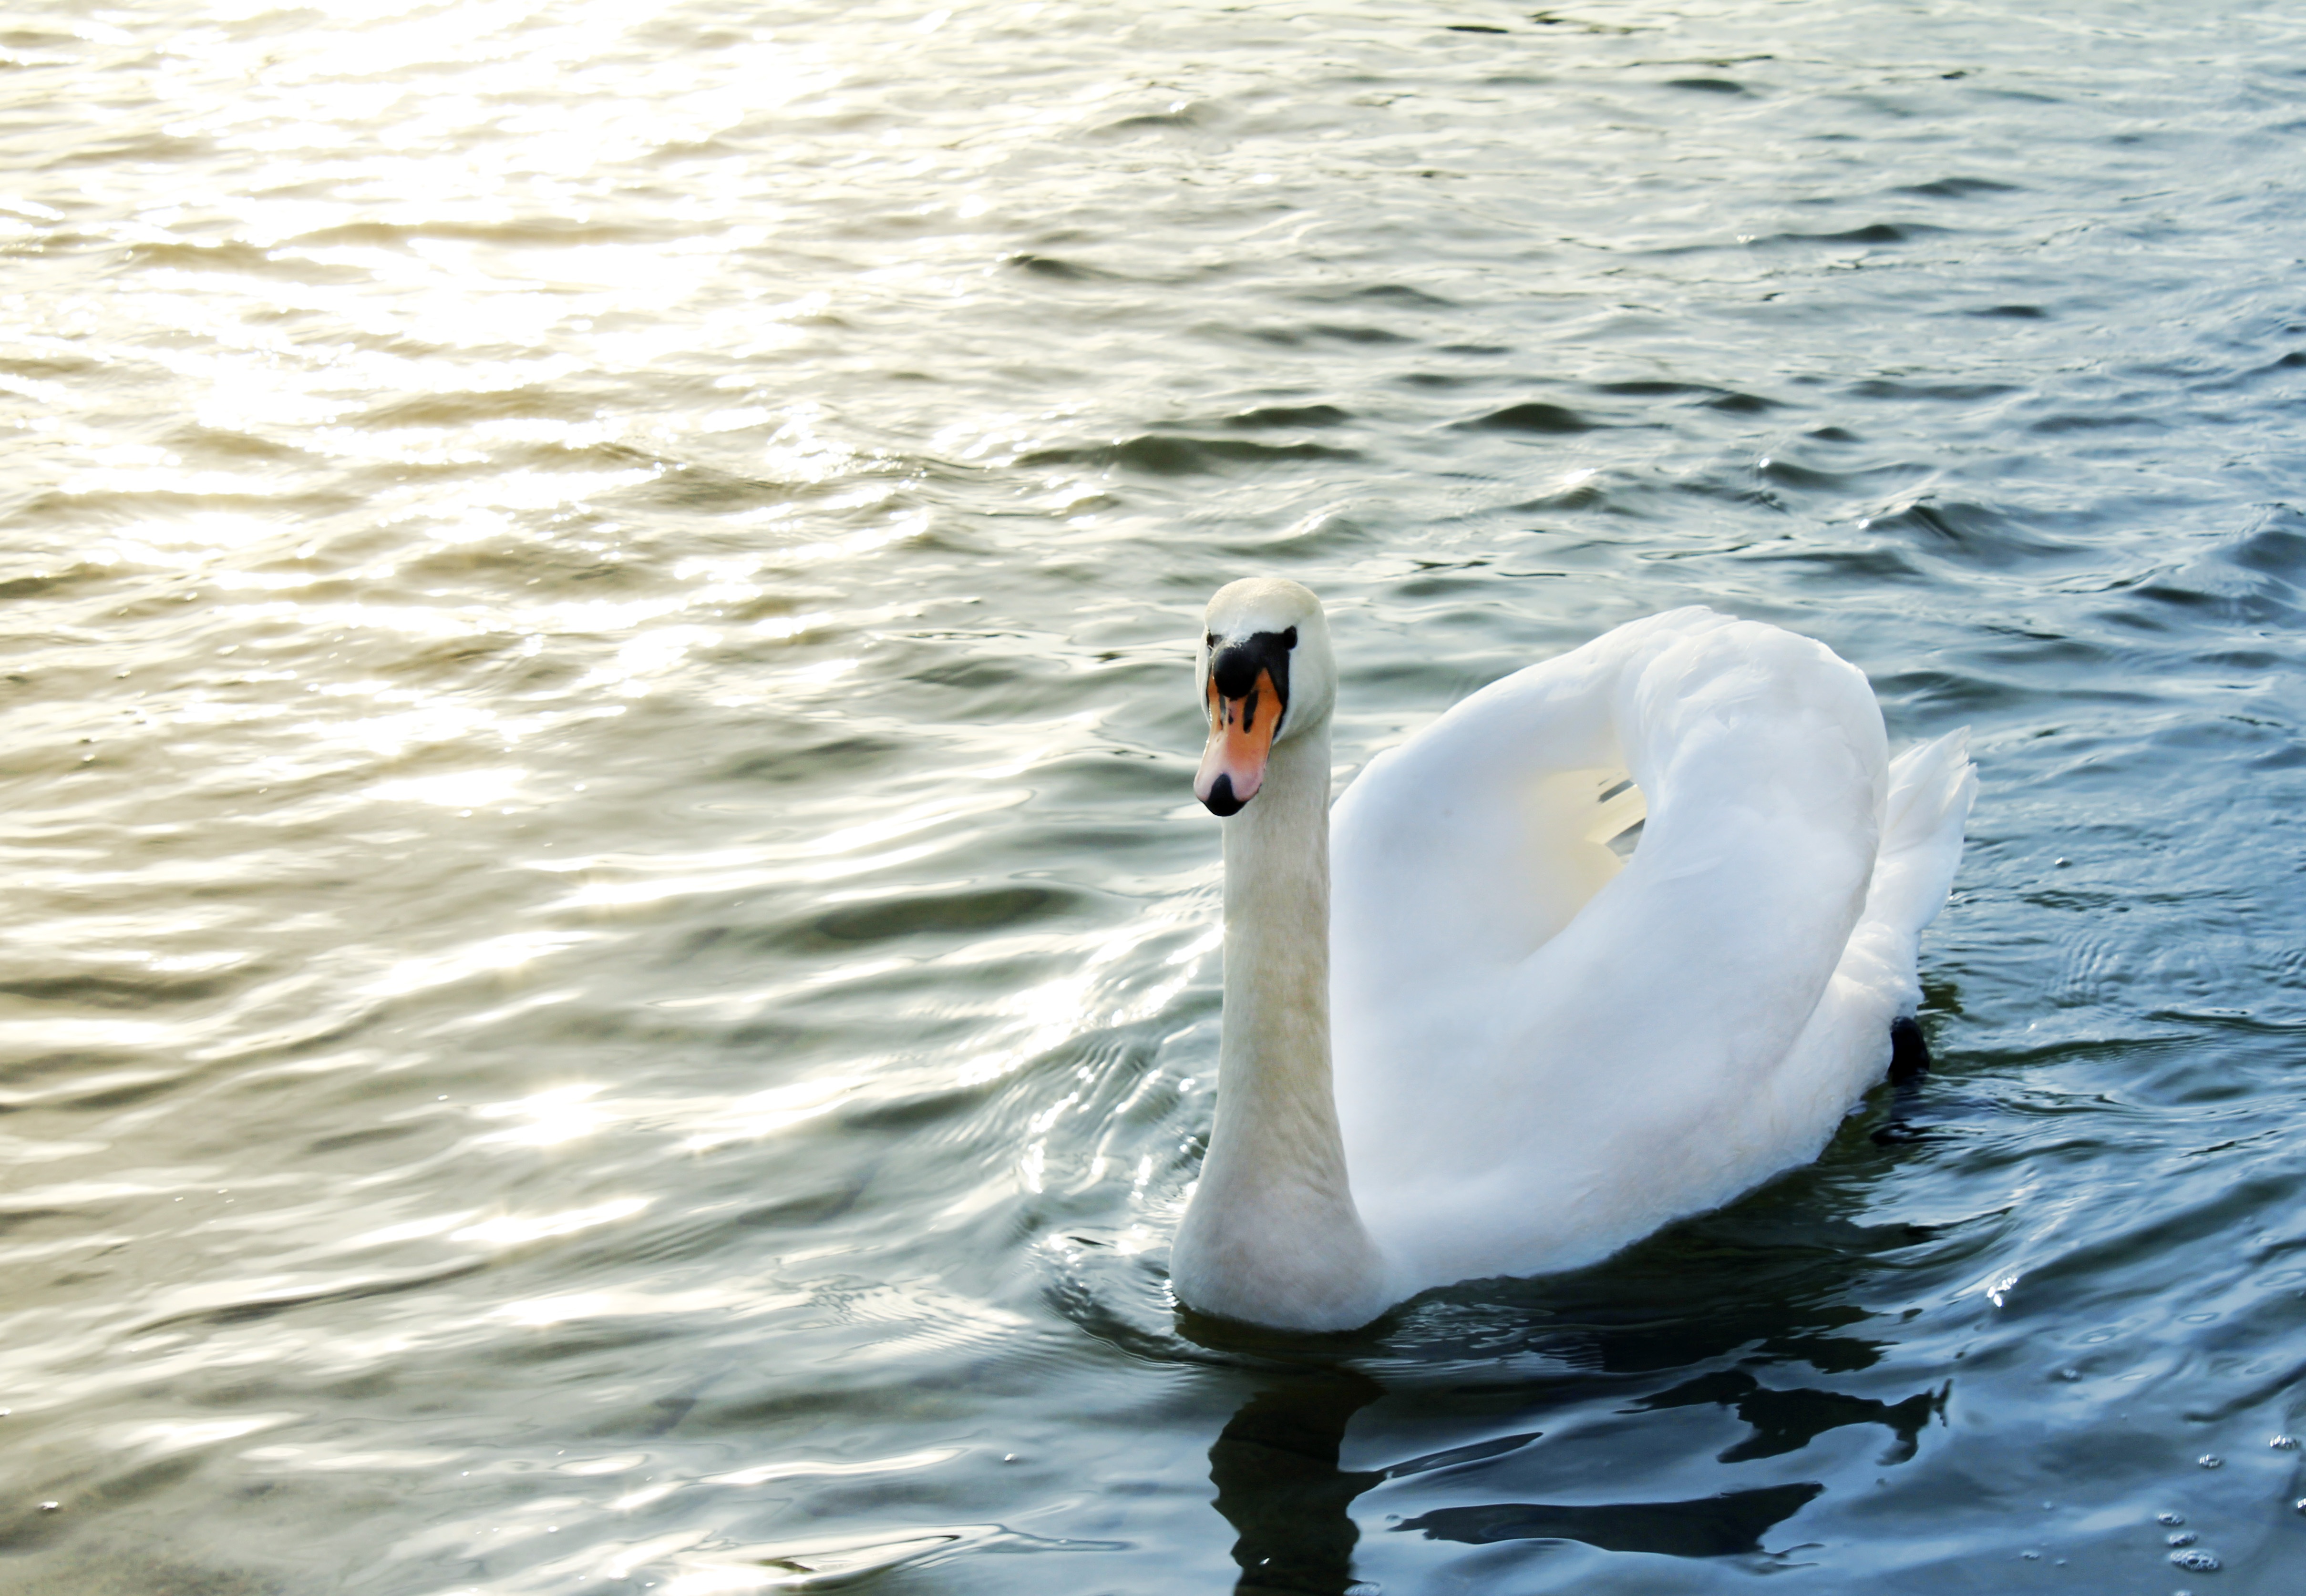
sea, water, nature, bird, wing, animal, river, beak, swan, vertebrate, waterfowl, water bird, white swan, ducks geese and swans